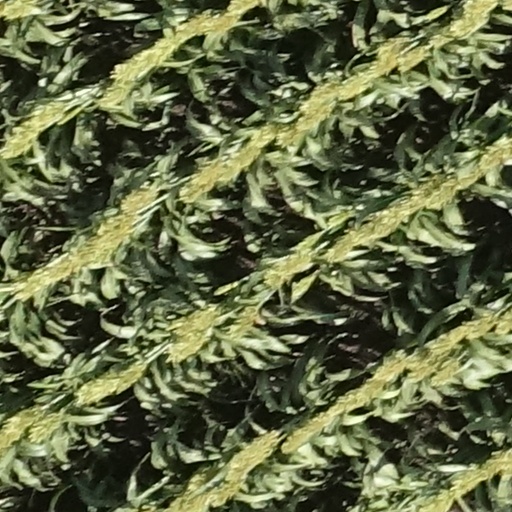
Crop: sorghum